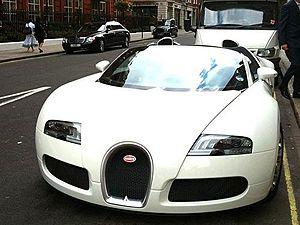
La Veyron 16.4 est une supercar du constructeur automobile français Bugatti produite de 2005 à 2015, atteignant la vitesse de 431,072 km/h dans sa version Super Sport, elle était alors la voiture de série la plus rapide du monde.